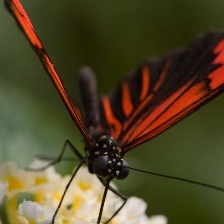
Species: RED POSTMAN
Butterfly family (ImageNet category): monarch